Claude Montal

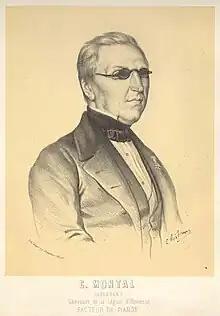
Portrait of Claude Montal (1800–1865)

Claude Montal (28 July 1800 – 7 March 1865) was a French piano technician and author who wrote the first comprehensive text on piano tuning and repair, ""l'Art d'accorder soi-même son piano"..." ("The Art of Tuning Your Own Piano Yourself"...), published in 1836. He subsequently became a major manufacturer of pianos, with several patented inventions to his credit. He lost his sight at a young age and helped to establish the career of piano technician as a profession well suited for blind people.